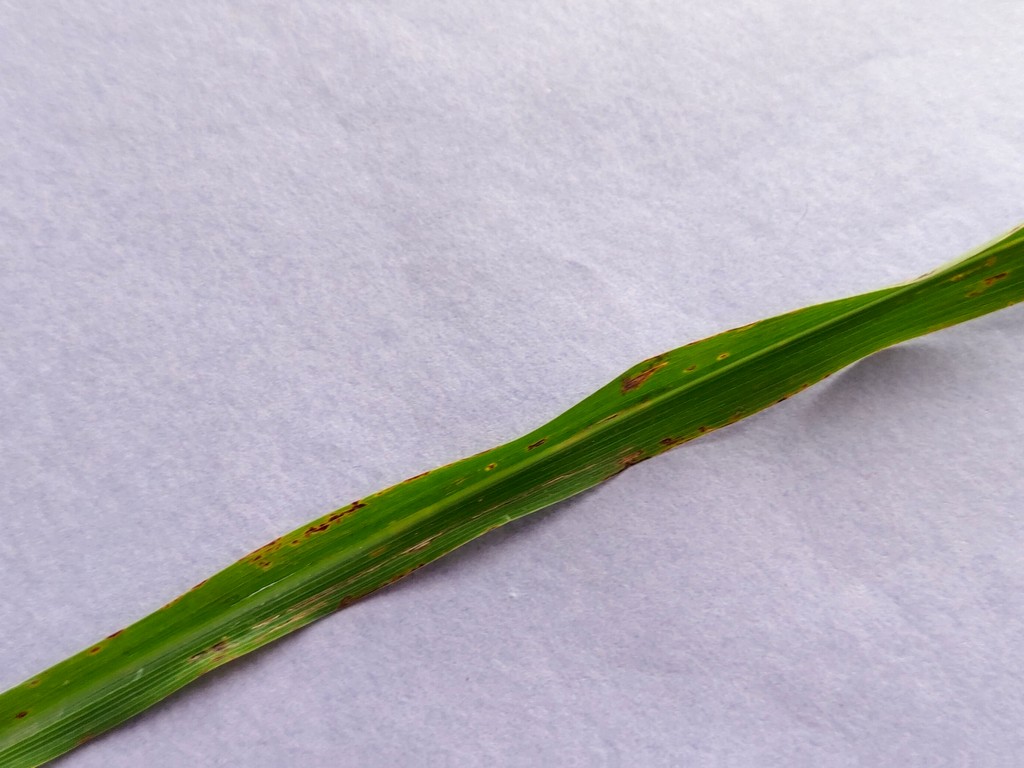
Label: Unhealthy